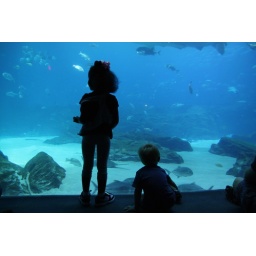
T and a girl watching the fish in the giant aquarium.